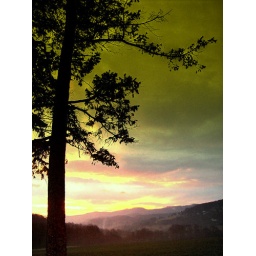
golden tree in the morningsun